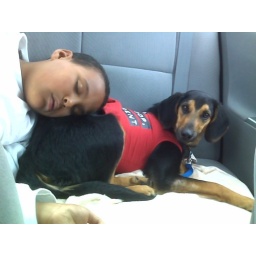
Bark in the Park 2008, boys sleeping in the car